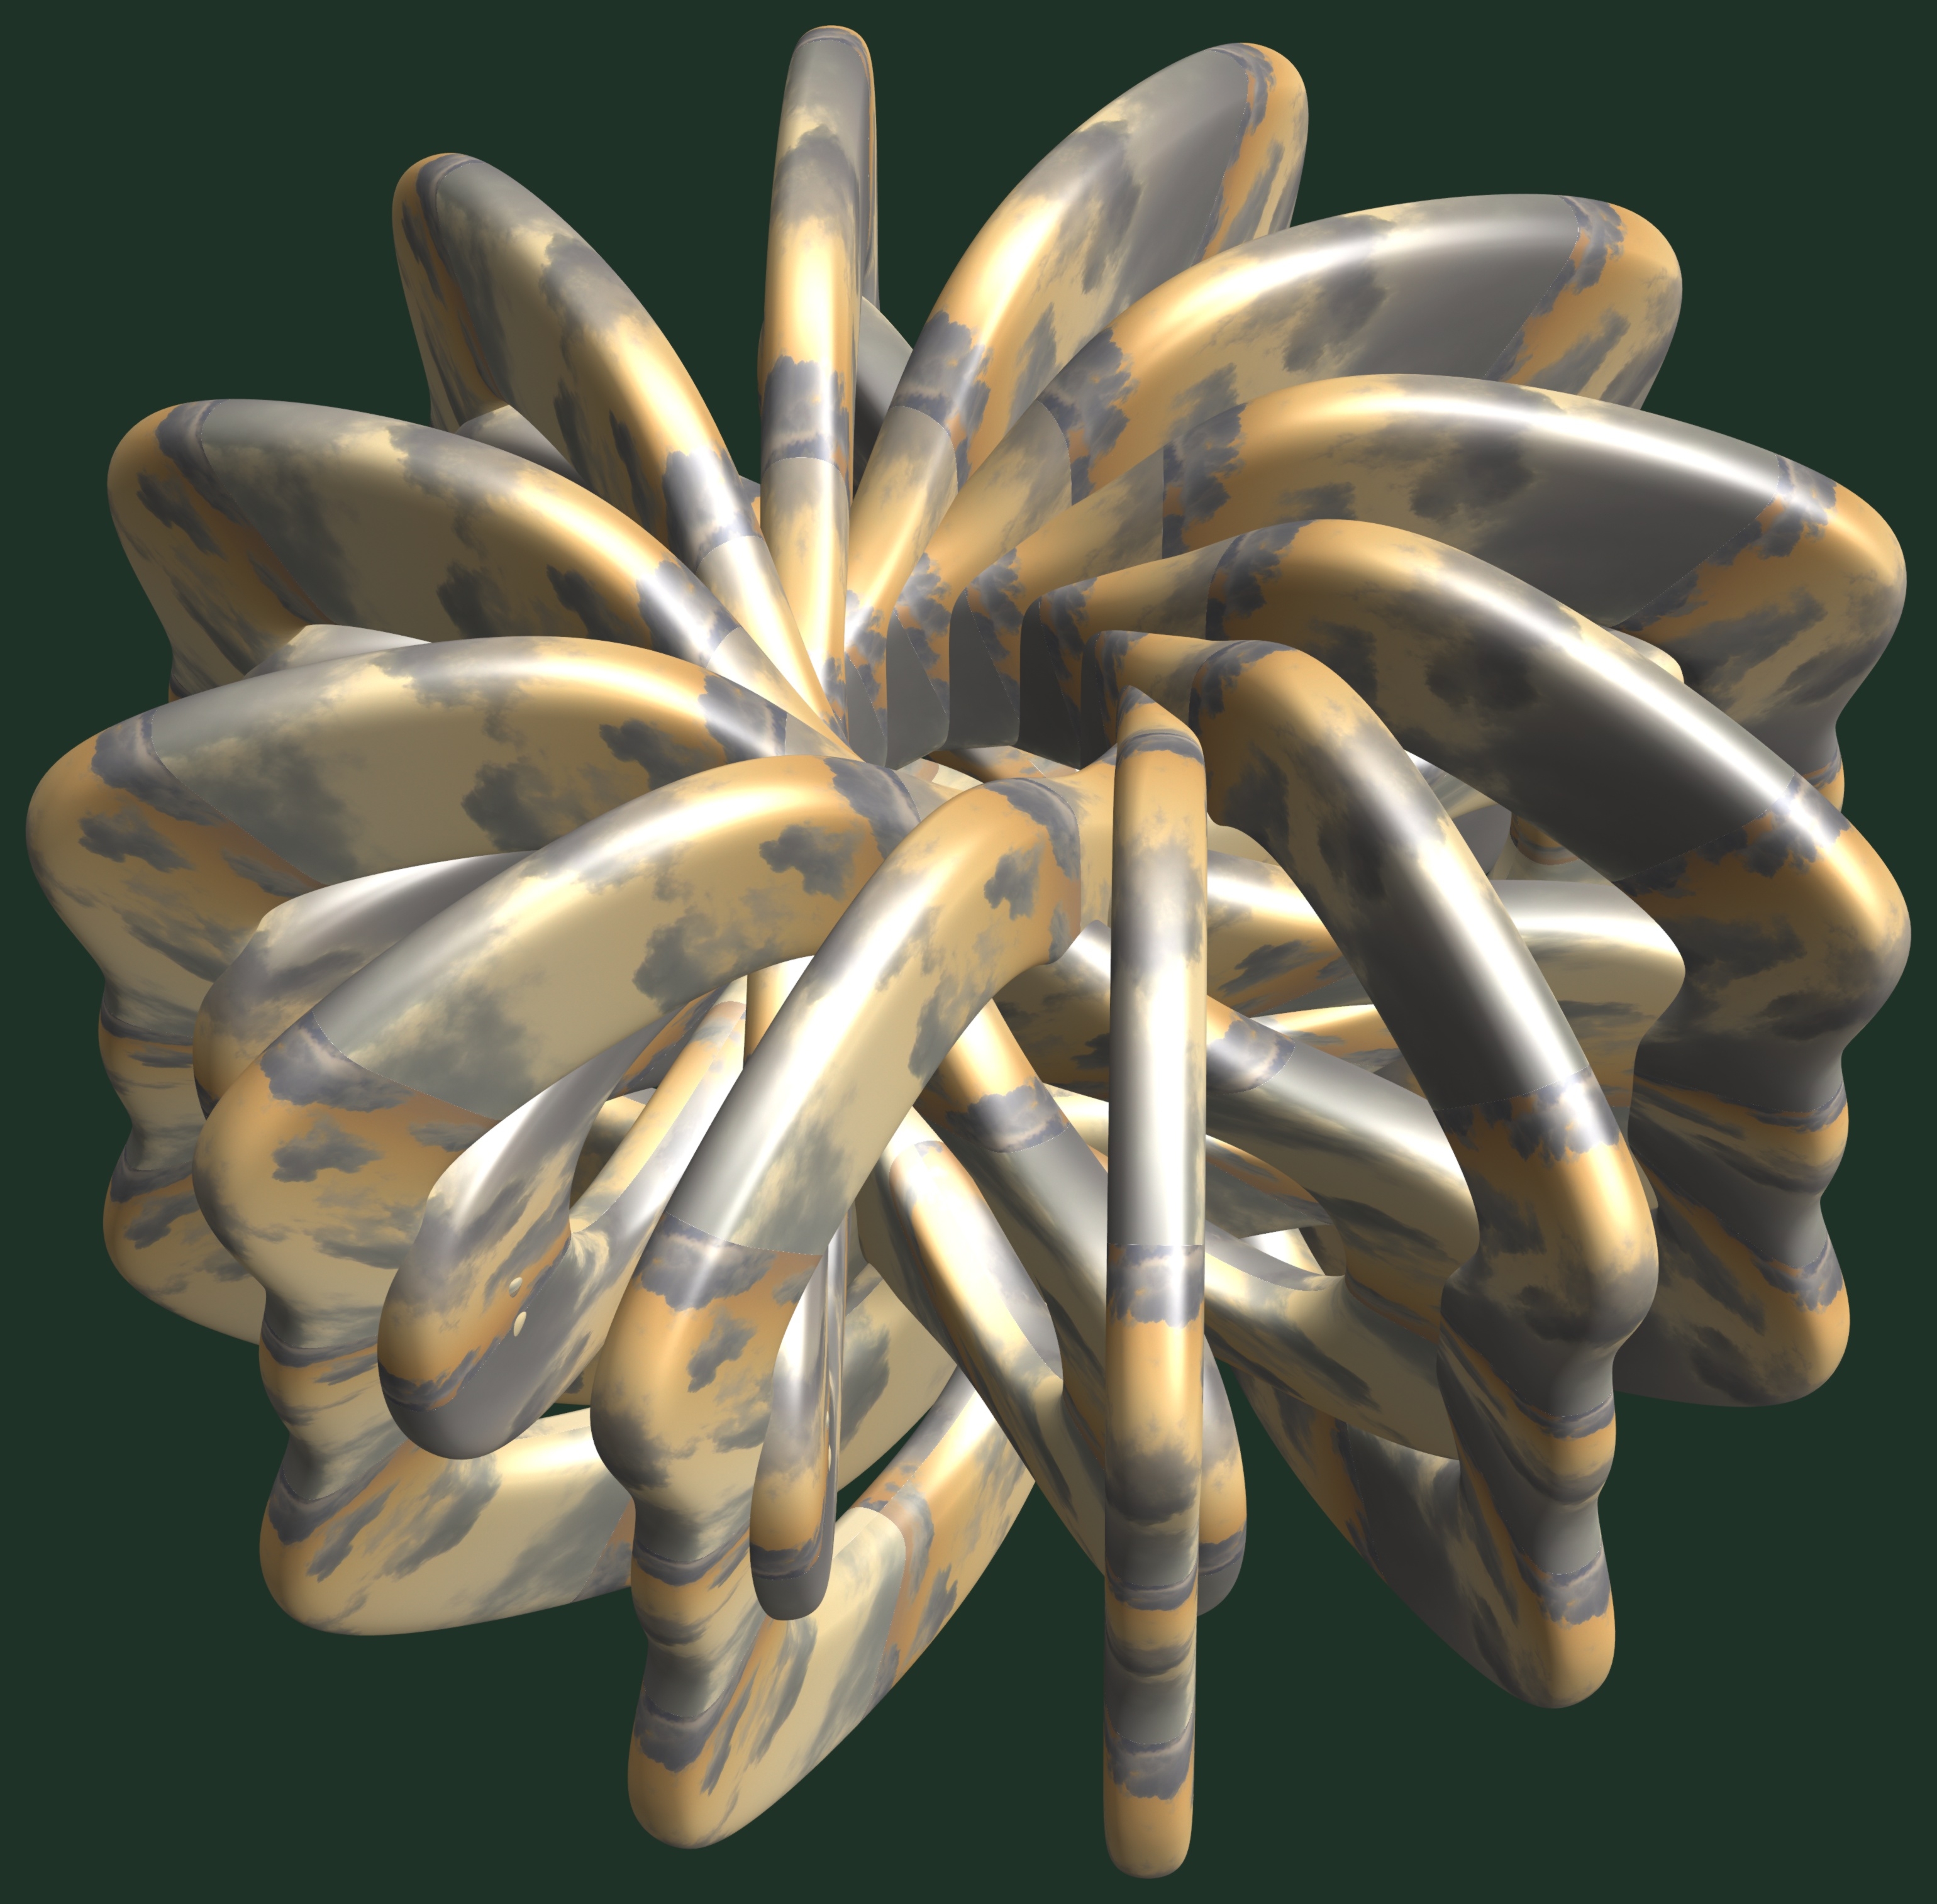
hand, structure, texture, flower, pattern, lighting, sculpture, art, design, symmetry, 3d, graphic, torus, mathematica, cg, parametricplot3d, code, program, algorithm, abstruct, mapping, macro photography